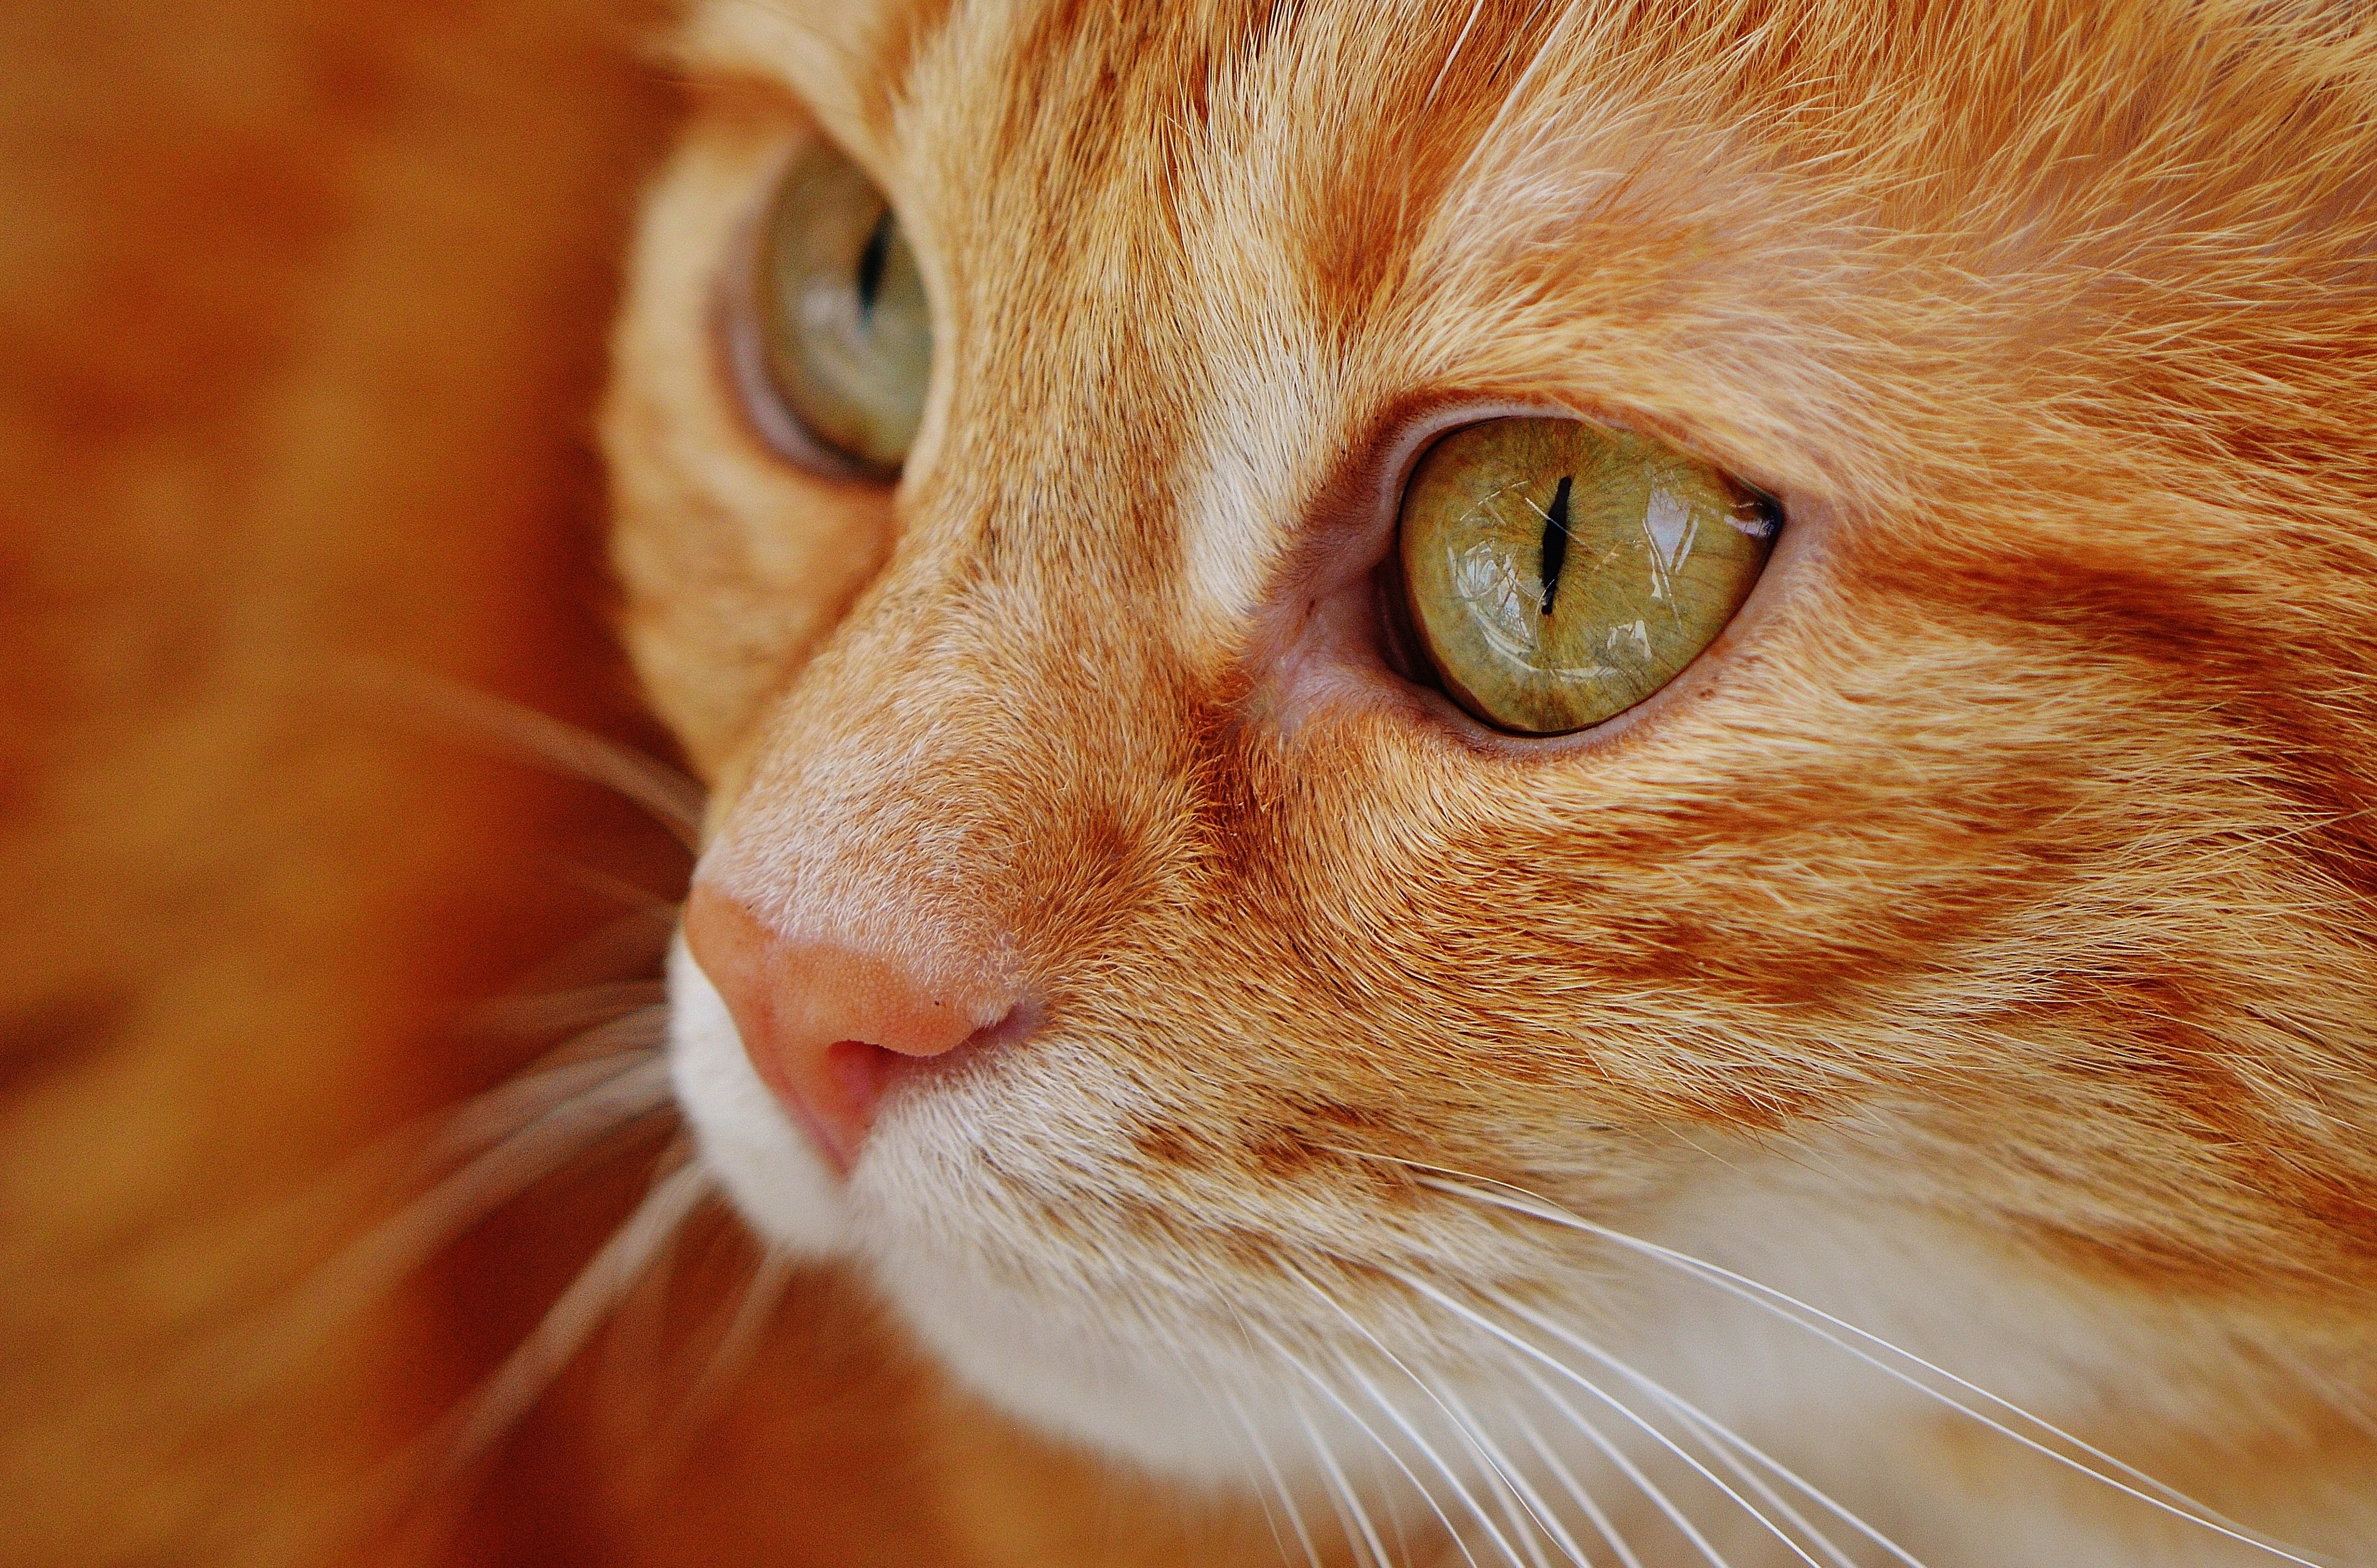
cat, whiskers, small to medium sized cats, mammal, felidae, nose, close up, snout, eye, tabby cat, fur, carnivore, organ, european shorthair, photography, domestic short haired cat, aegean cat, fawn, ear, australian mist